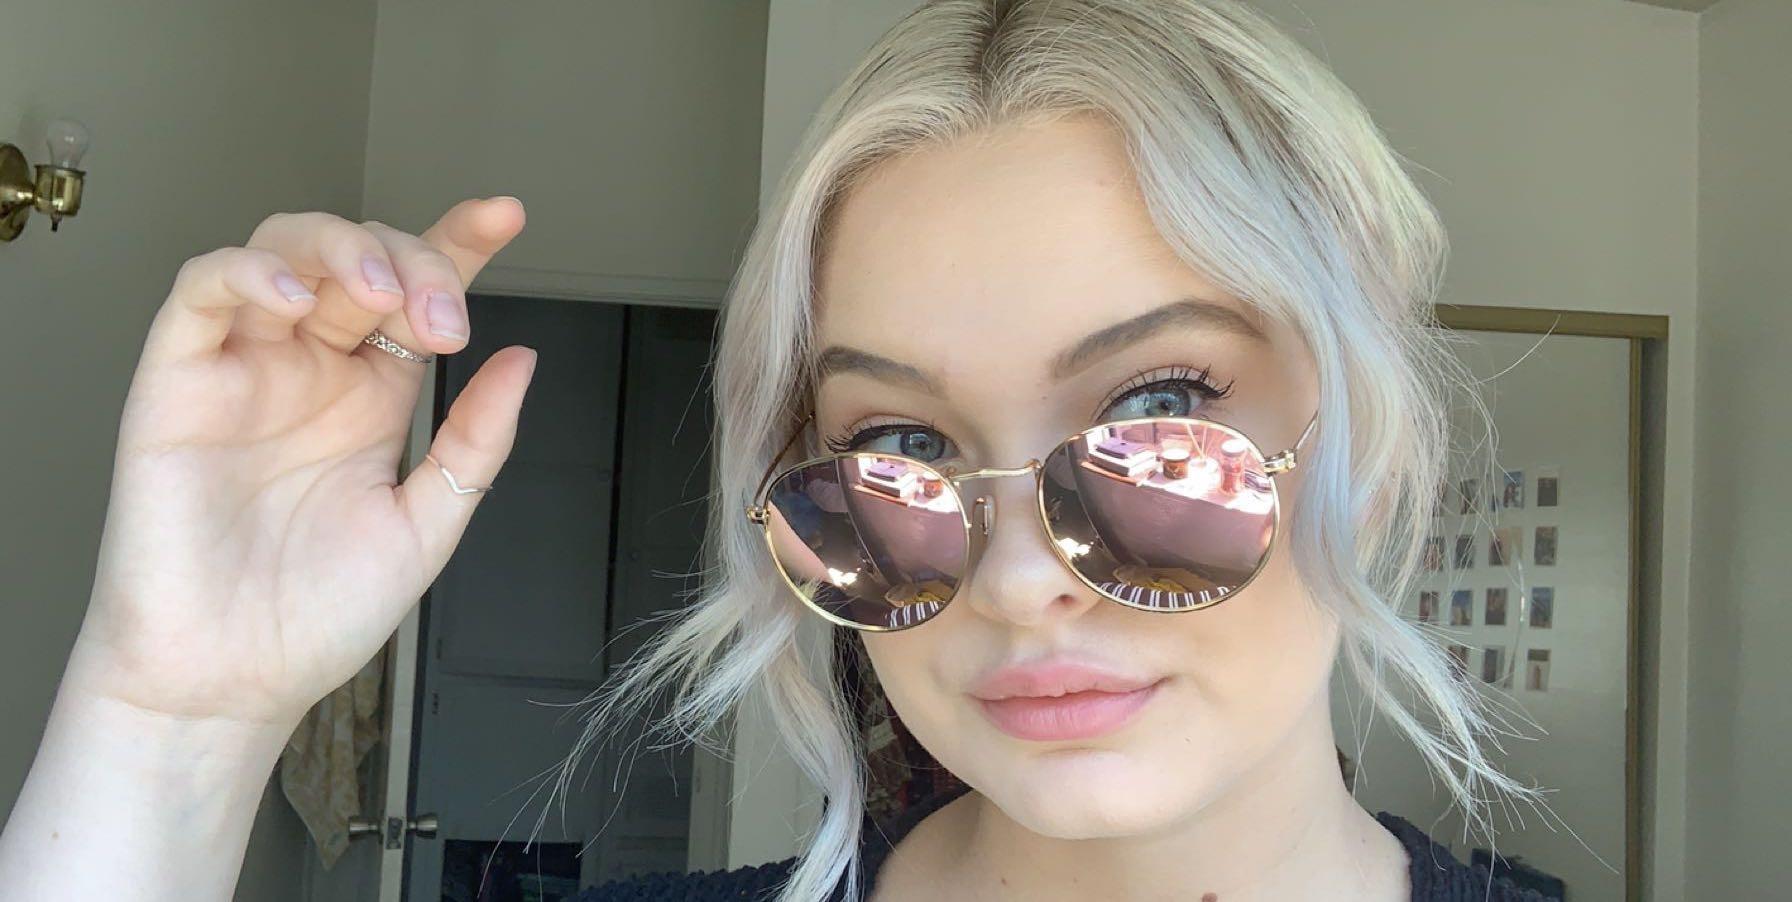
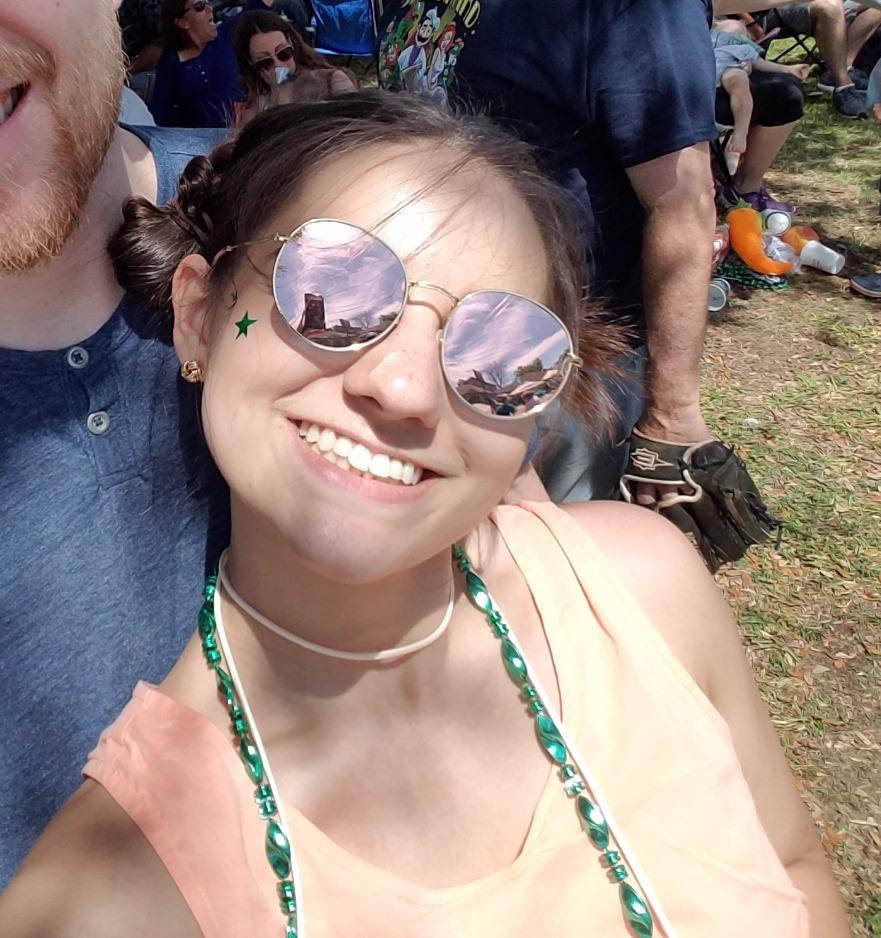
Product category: accessories_sunglasses
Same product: yes